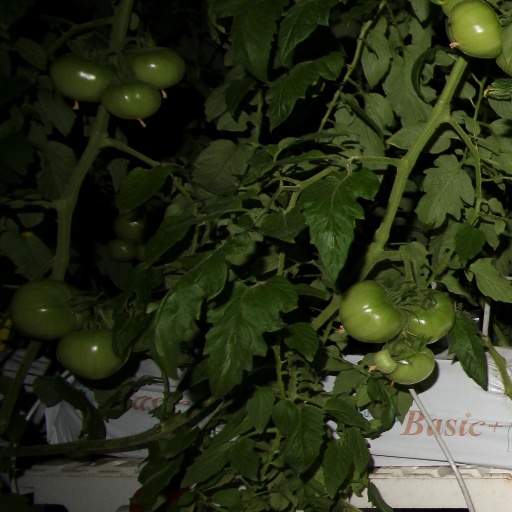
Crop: tomato